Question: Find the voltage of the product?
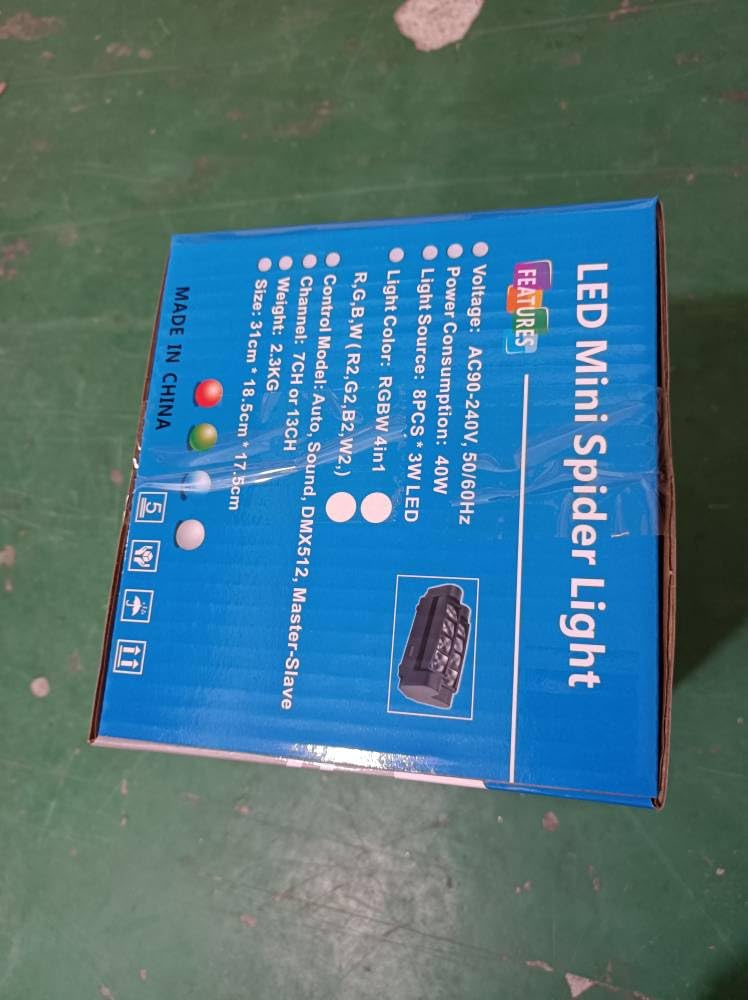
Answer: [90.0, 240.0] volt